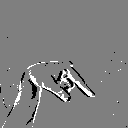
ASL letter: q